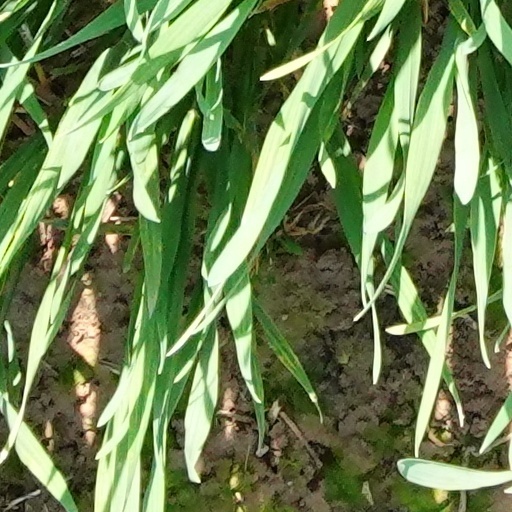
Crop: wheat